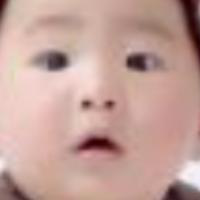
Age group: age 01-10